Christianity in Georgia (country)

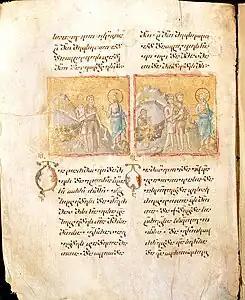
Medieval Georgian illuminated manuscript of Mokvi Gospels, 13th century.

According to Orthodox tradition, Christianity was first preached in Georgia by the Apostles Simon and Andrew in the 1st century. It became the state religion of Kartli (Iberia) in 319. The conversion of Kartli to Christianity is credited to a Greek woman, St. Nino of Cappadocia. The Georgian Orthodox Church, originally part of the Church of Antioch, gained its autocephaly and developed its doctrinal specificity progressively between the 5th and 10th centuries. The Bible was also translated into Georgian in the 5th century, as the Georgian alphabet was developed for that purpose. As was true elsewhere, the Christian church in Georgia was crucial to the development of a written language, and most of the earliest written works were religious texts. Pre-Christian Georgia was religiously diverse, the religions practiced in ancient Georgia include local pagan beliefs, various Hellenistic cults (mainly in Colchis), Mithraism and Zoroastrianism. The adoption of Christianity was to place Georgia permanently on the front line of conflict between the Islamic and Christian worlds. Georgians remained mostly Christian despite repeated invasions by Muslim powers, and long episodes of foreign domination. After Georgia was annexed by the Russian Empire, the Russian Orthodox Church took over the Georgian church in 1811.